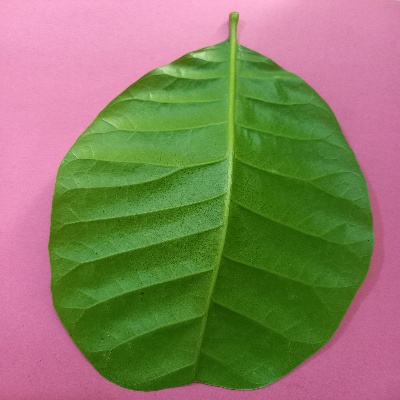
Crop: Cashew
Condition: healthy